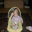
Label: baby